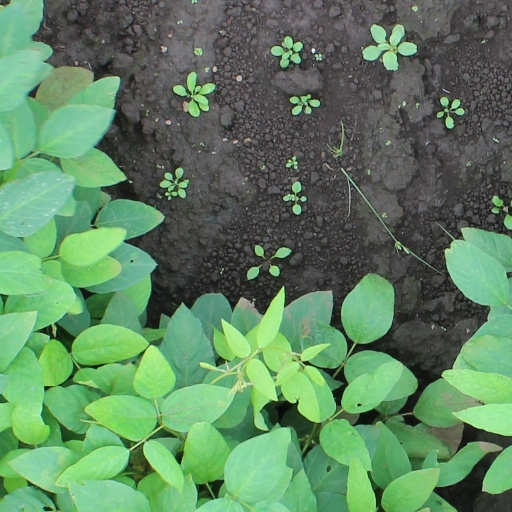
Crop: soybean